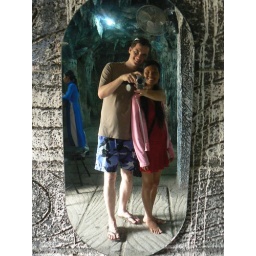
Hang and I standing in a mirror. Check out my white legs haha.